The Cock, the Dog and the Fox

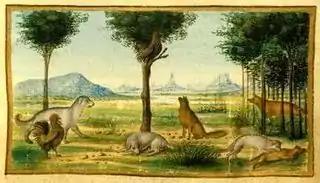
A painting of the fable in a Greek manuscript, c.1470

The Cock, the Dog and the Fox is one of Aesop's Fables and appears as number 252 in the Perry Index. Although it has similarities with other fables where a predator flatters a bird, such as The Fox and the Crow and Chanticleer and the Fox, in this one the cock is the victor rather than victim. There are also Eastern variants of this story.